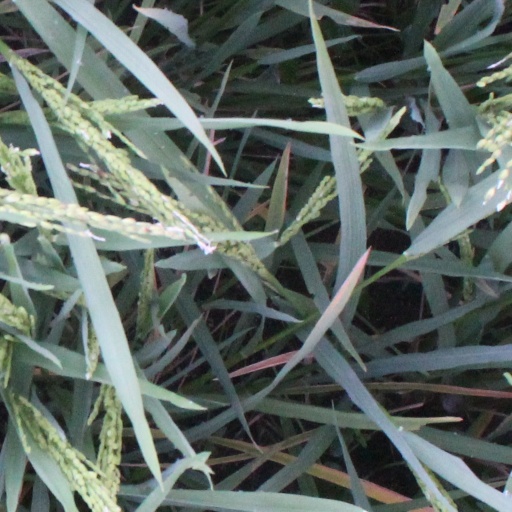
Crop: rice